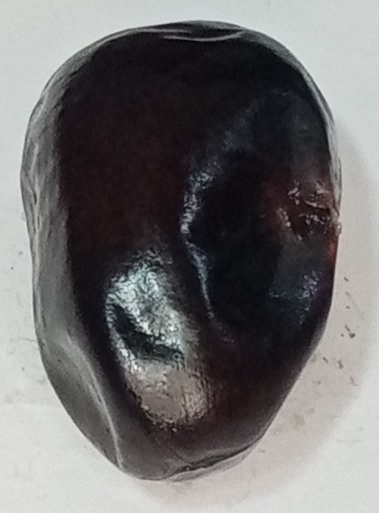
Variety: kupro
Size: large
Grade: grade-1